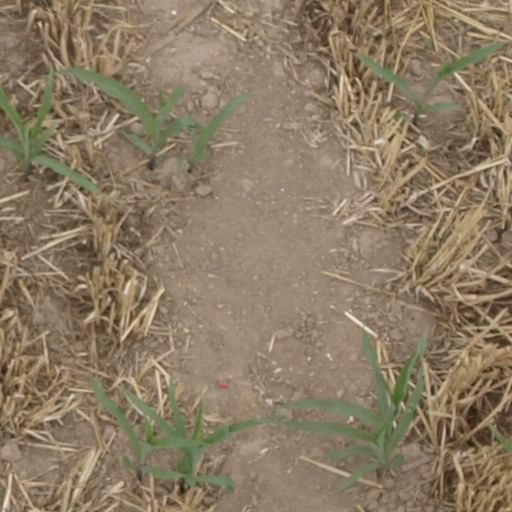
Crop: maize; corn